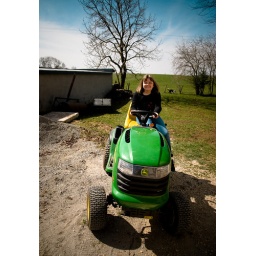
Riding dady's mower around the house is great fun for this little girl :)